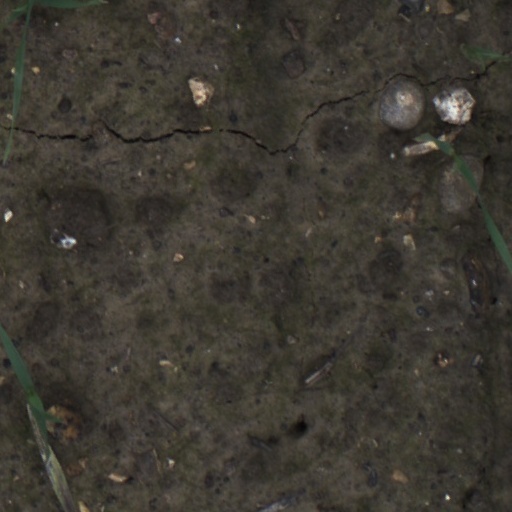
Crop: wheat